Norm Rathje

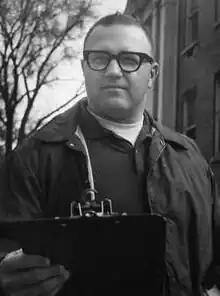

Norman Lee Rathje (April 27, 1936 – December 9, 2011) was an American football player and coach. He served as the head football coach at North Park College—now known as North Park University—from 1967 to 1968.